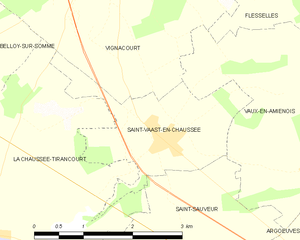
Carte des communes françaises Saint-Vaast-en-Chaussée
Saint-Vaast-en-Chaussée est une commune française située dans le département de la Somme, en région Hauts-de-France.